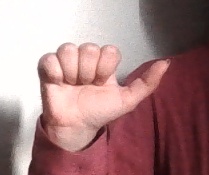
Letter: dhad